Diagnostic microbiology

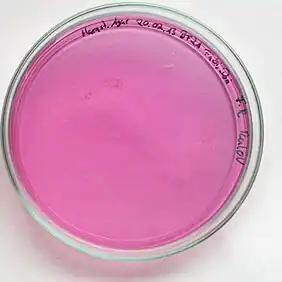
Raoultella planticola on urea agar

The urease agar slant is used to measure an organism’s ability to produce urease, an enzyme capable to digesting urea in carbon dioxide and ammonia through hydrolysis. Because ammonia is alkaline, the media contains phenol red, an indicator that changes from orange to pink when a pH increases above 8.1. When ammonia is increased to high enough concentrations, the media will change to a pink color, indicating the presence of urease production.